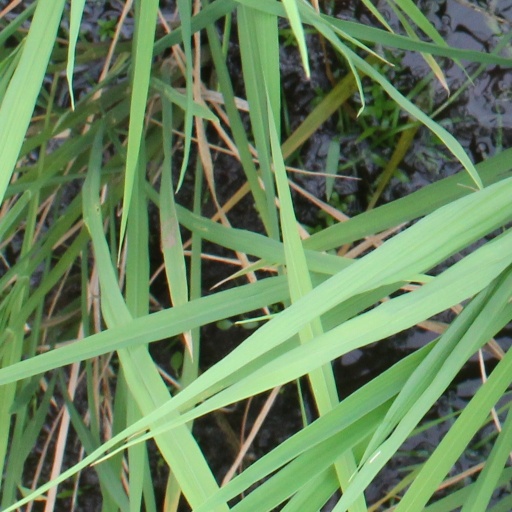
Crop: rice